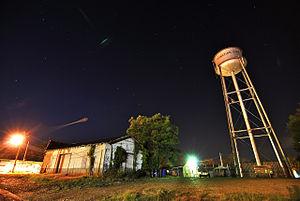
La ville de Junction City est située dans le comté d’Union, dans l’État de l’Arkansas, aux États-Unis. Sa population s’élevait à 581 habitants lors du recensement de 2010, estimée à 537 habitants en 2017.